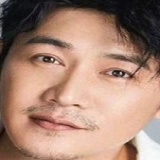
diễn viên Lục Nghị